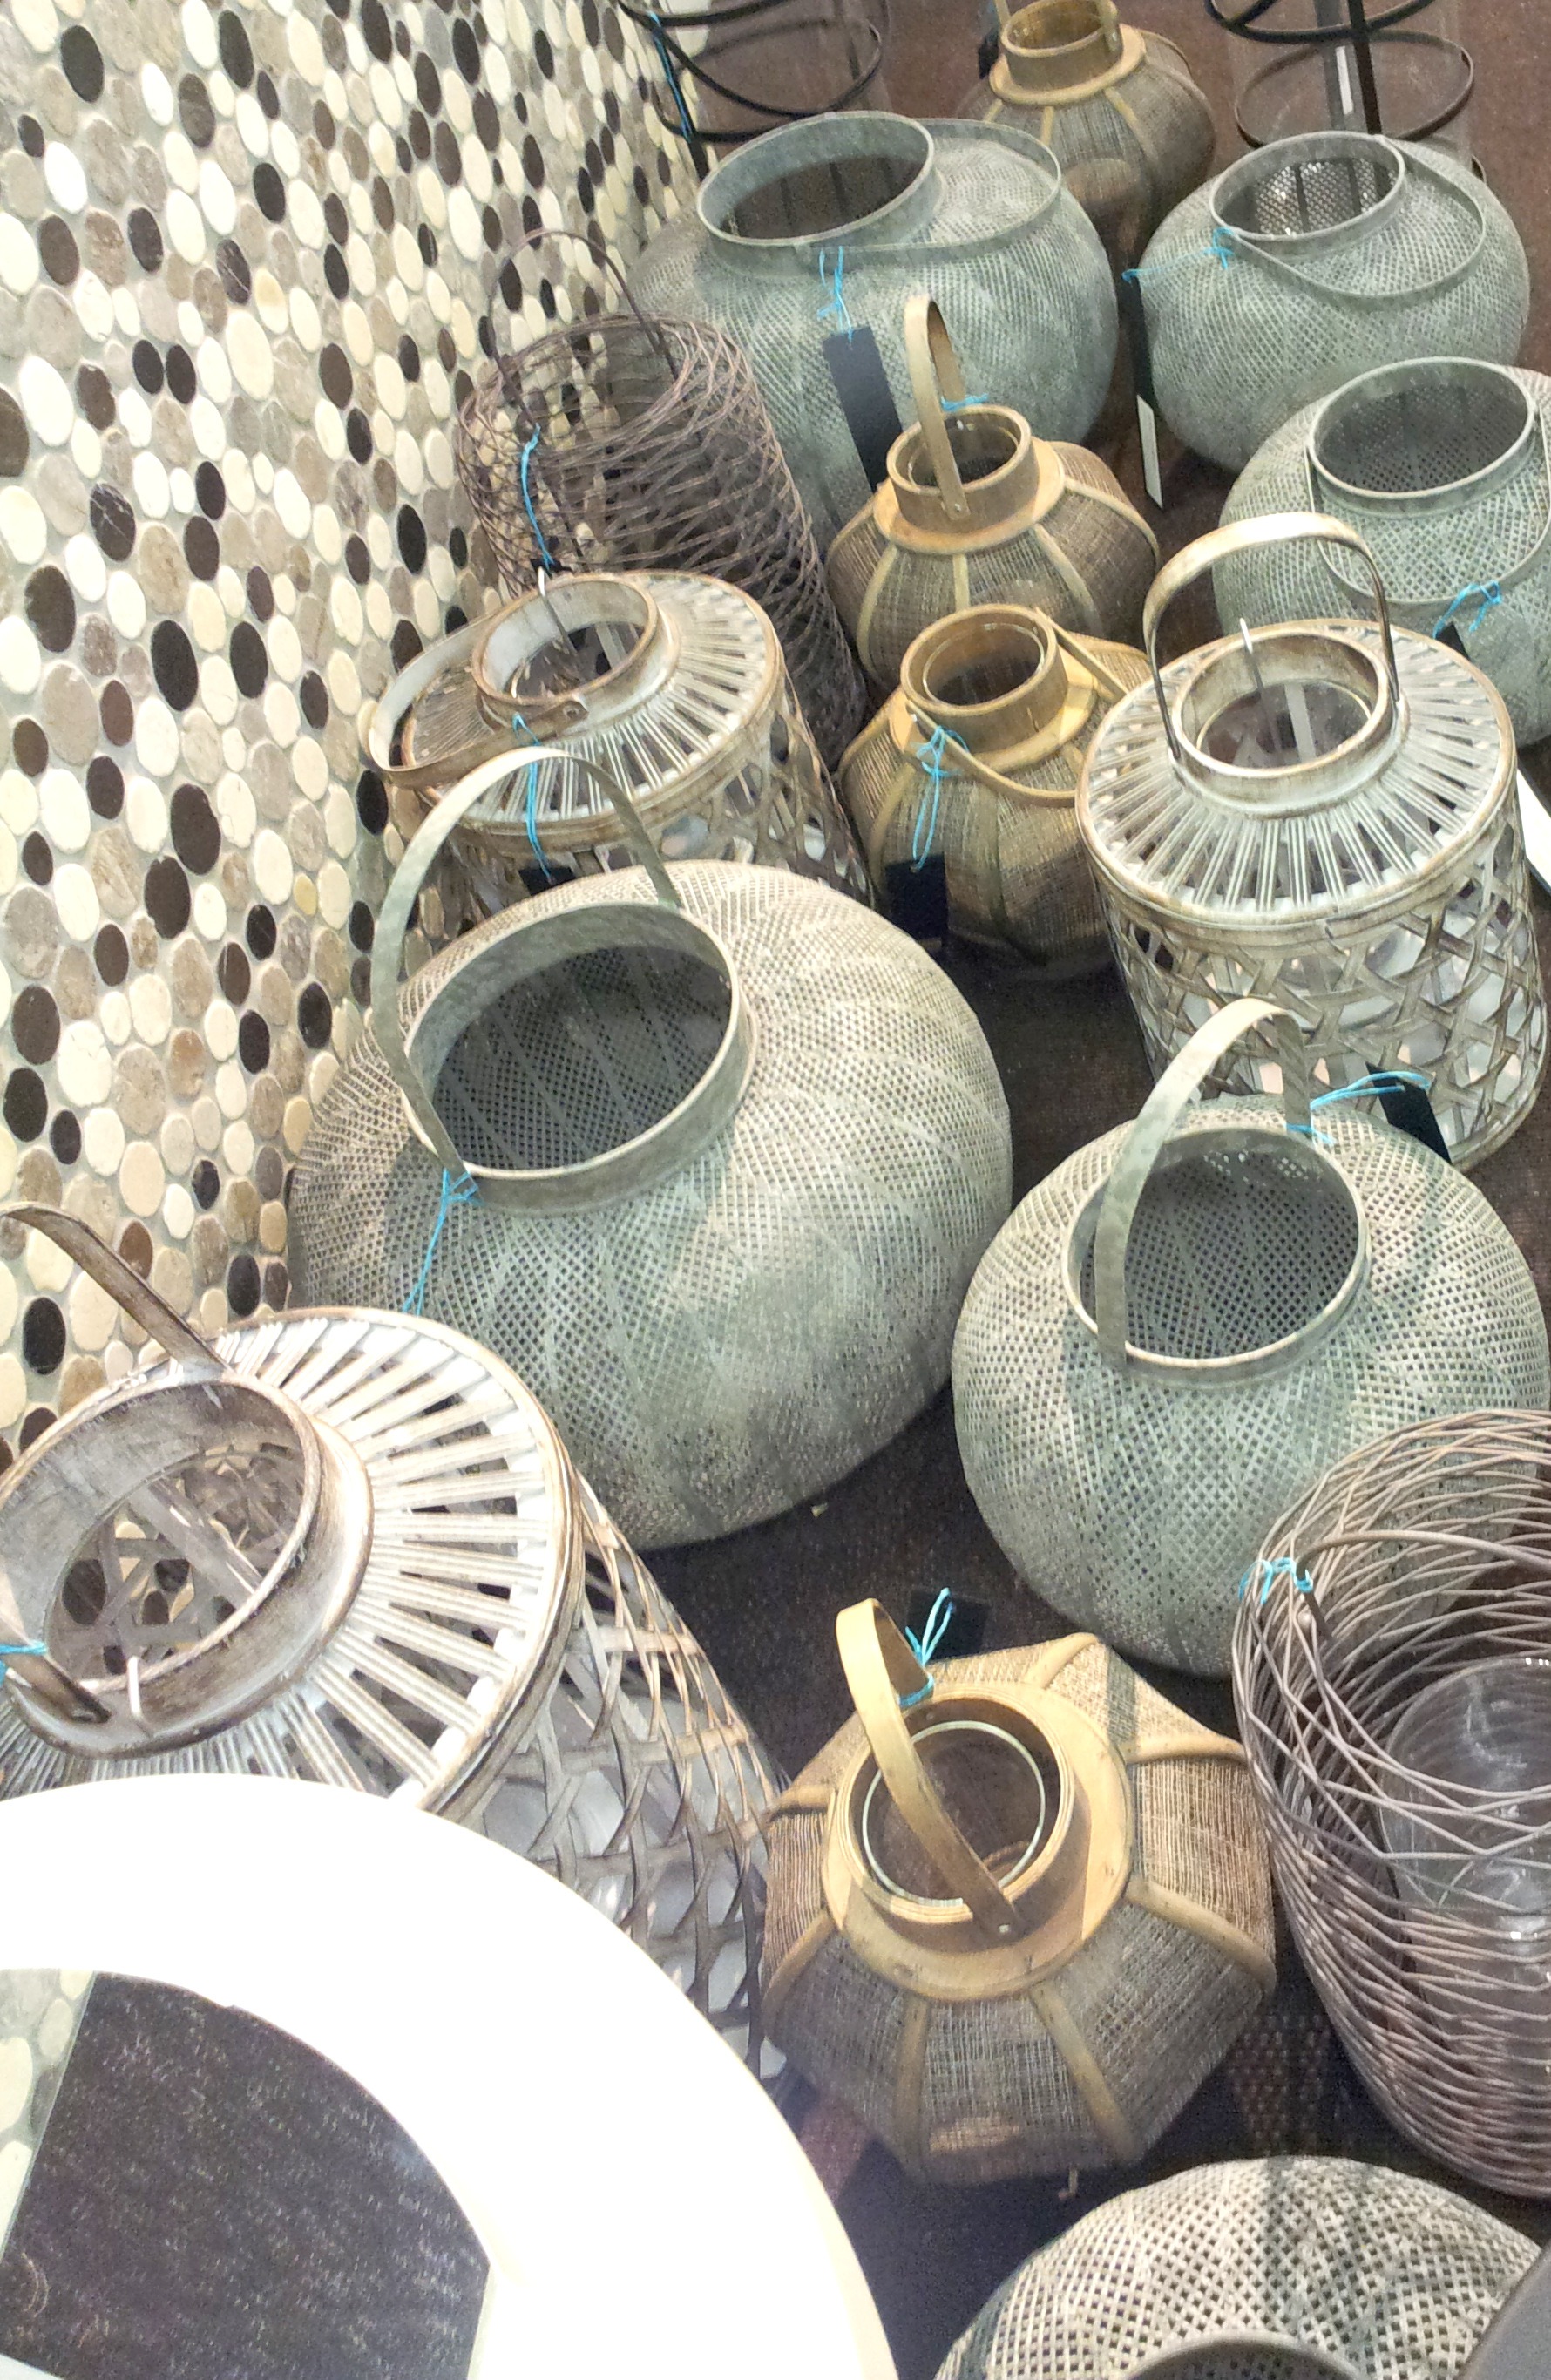
wheel, decoration, ceramic, metal, material, art, vases, man made object, interior styling